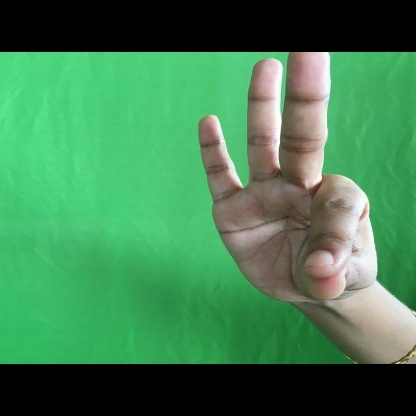
Mudra: Hamsasyam